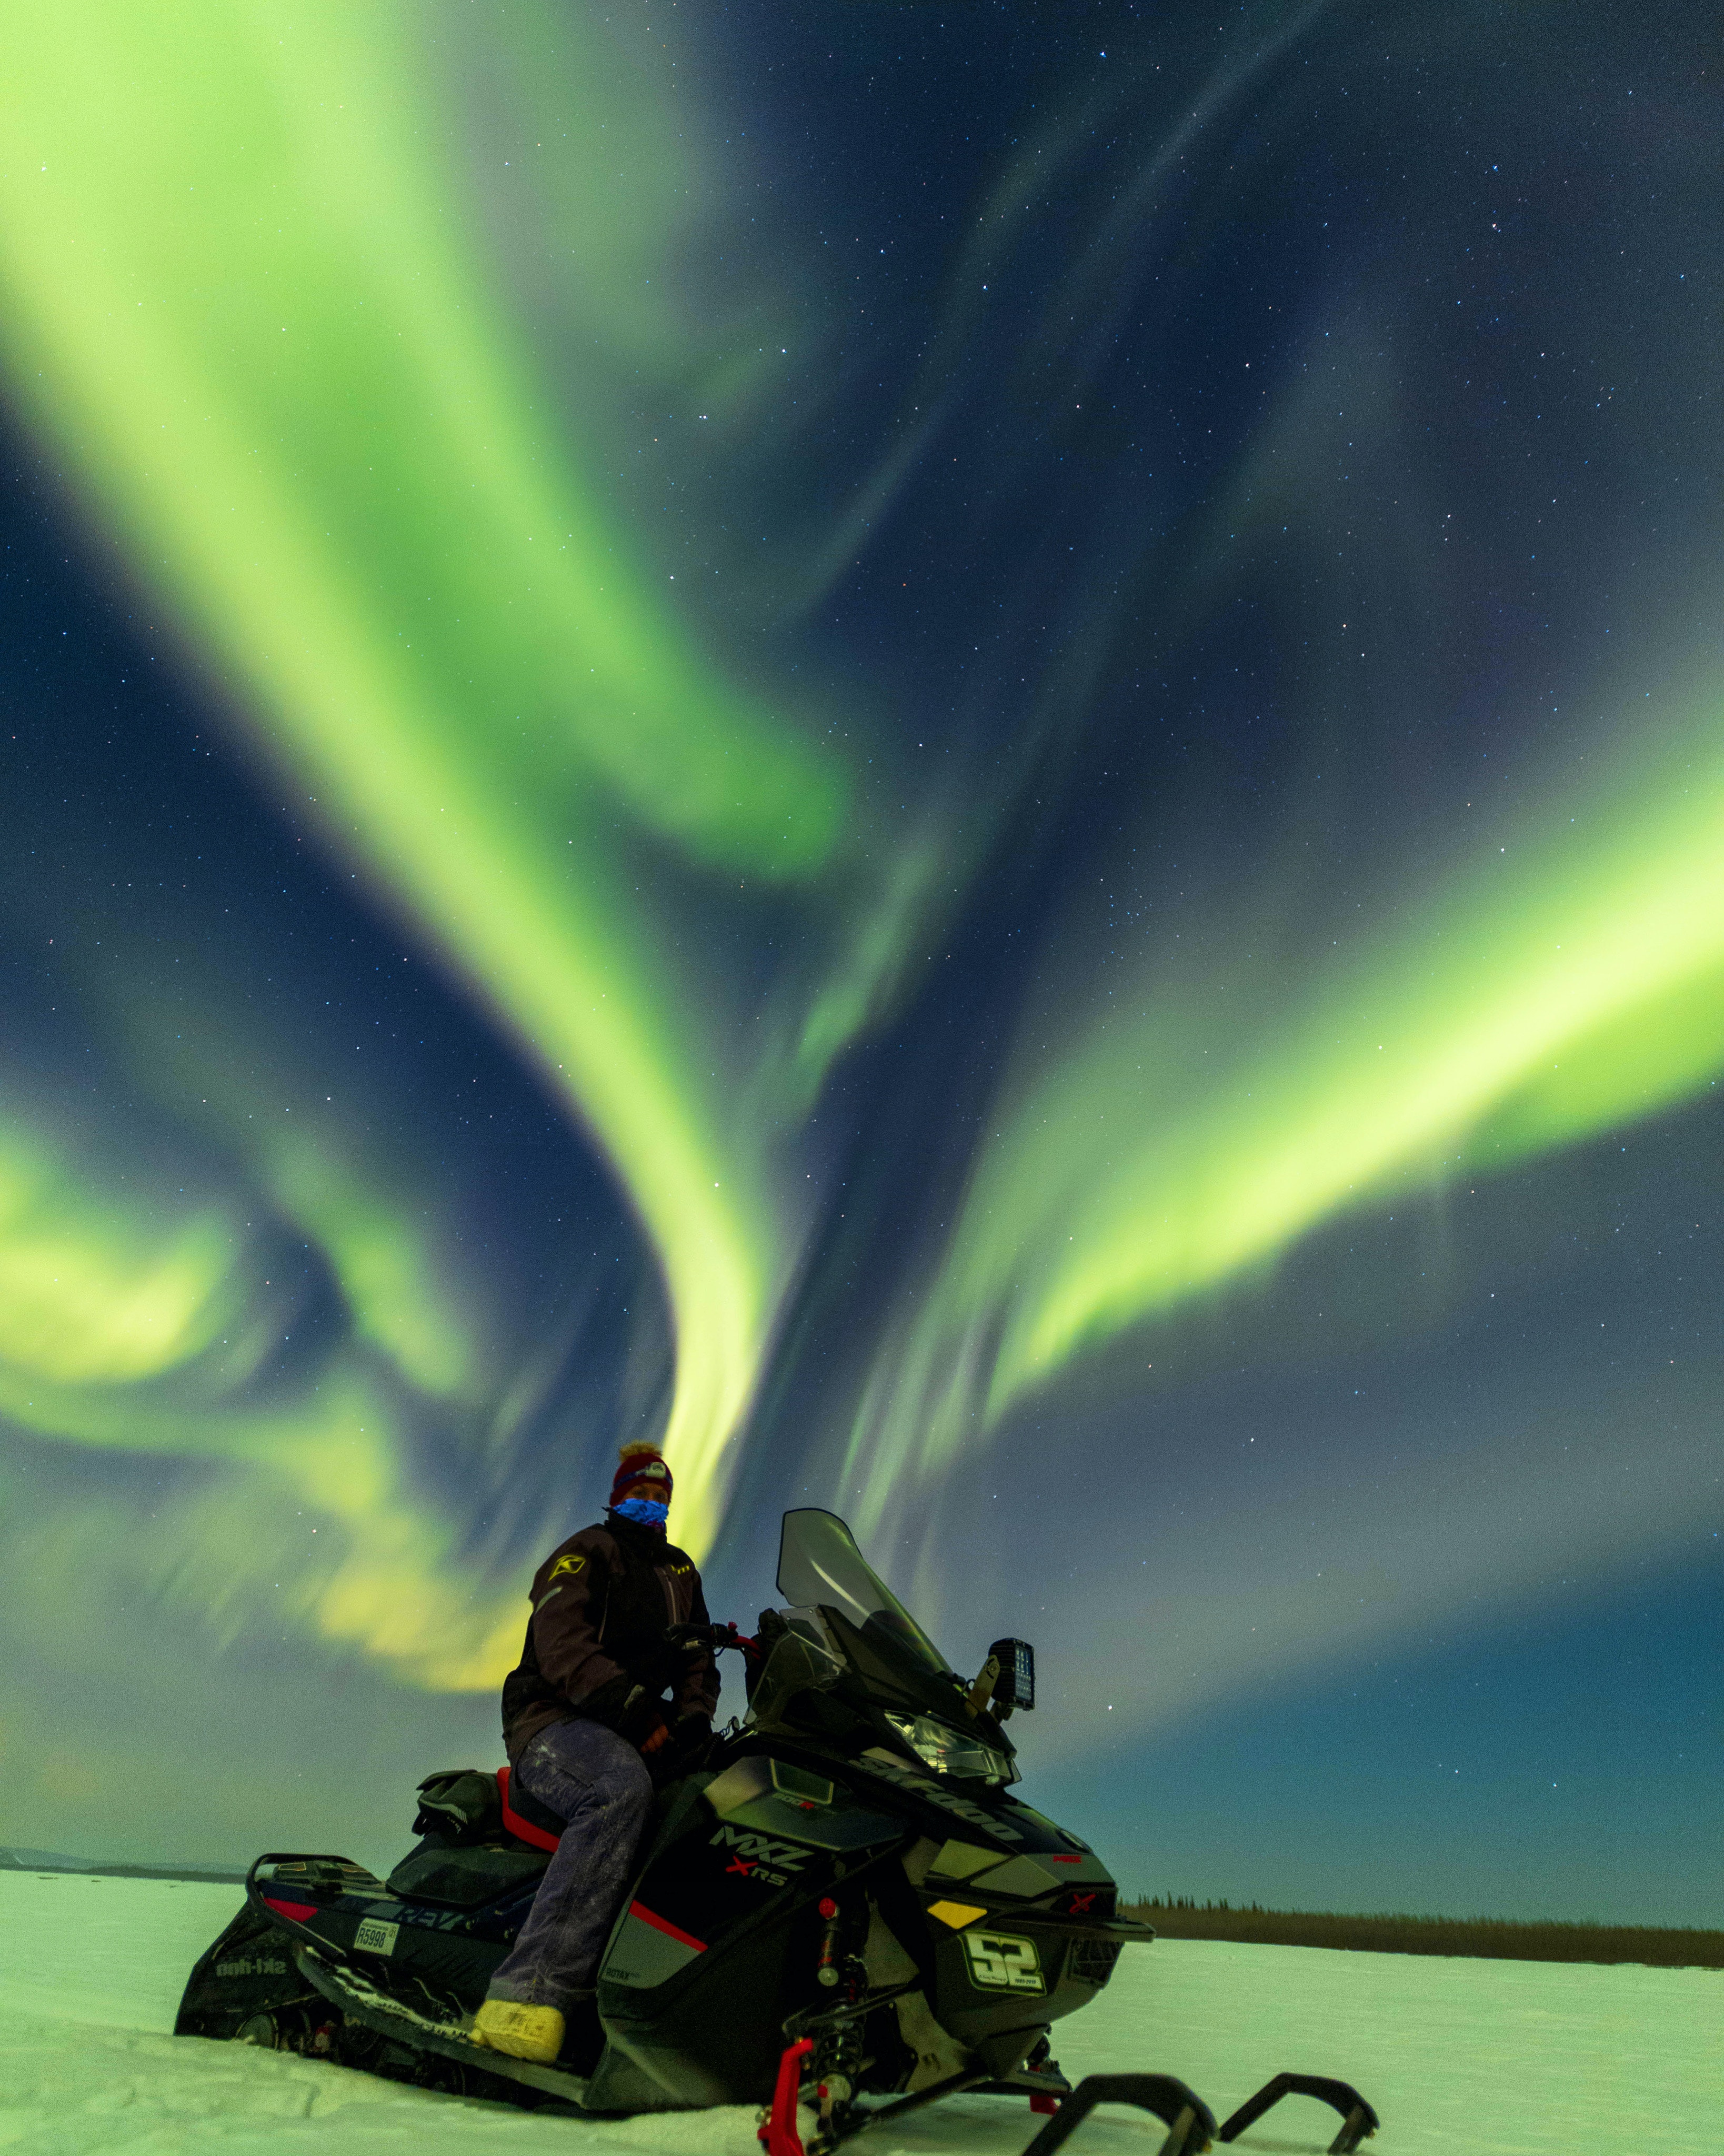
walls, sky, cloud, nature, automotive tire, vehicle, automotive lighting, automotive design, aurora, snowmobile, landscape, horizon, space, racing, art, darkness, headlamp, motorcycle, meteorological phenomenon, natural landscape, recreation, motorsport, fun, night, astronomical object, shadow, automotive wheel system, sitting, wind, road, winter sport, personal protective equipment, grass, helmet